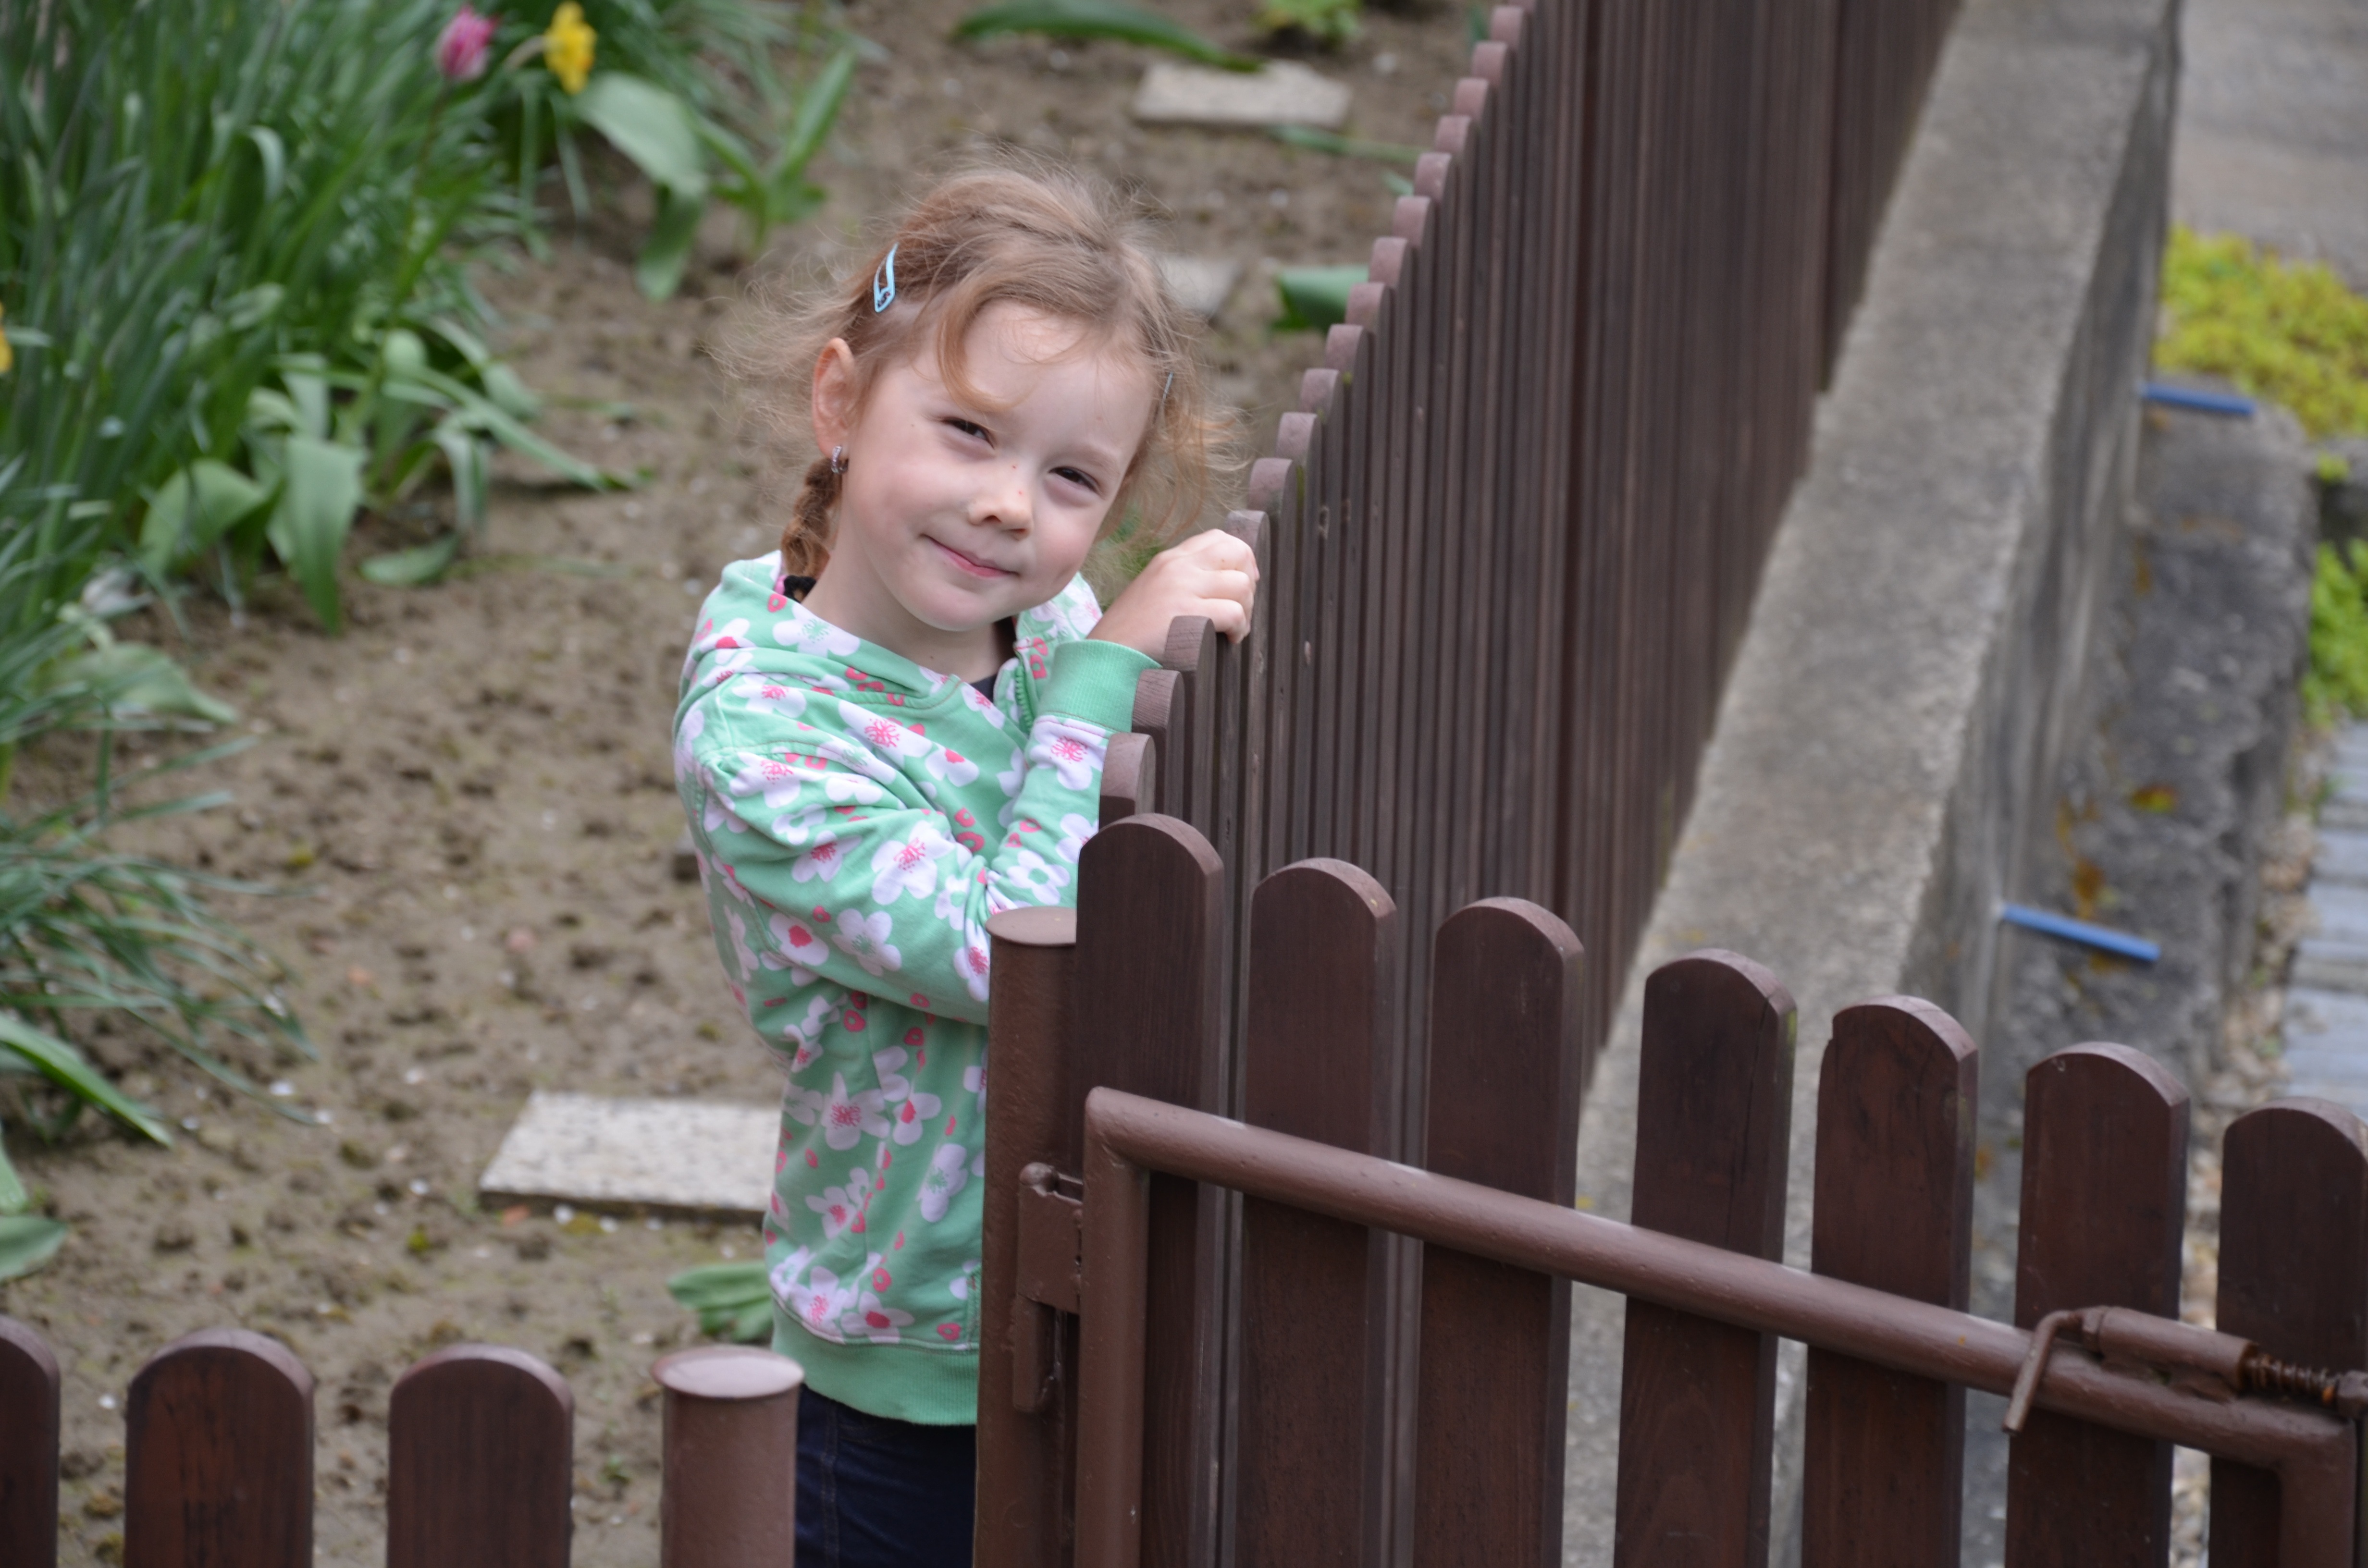
person, people, girl, spring, backyard, child, garden, family, toddler, day